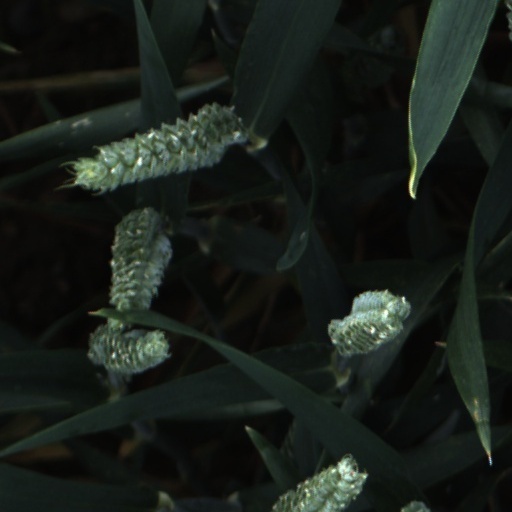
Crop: wheat